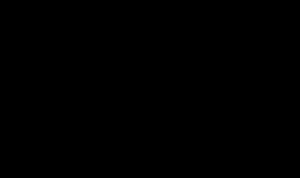
Les anthocyanidines ou anthocyanidols sont une sous-classe des flavonoïdes au sens large. Ce sont des pigments naturels, basés sur la structure de l'ion flavylium. Leurs dérivés hétérosides sont appelés anthocyanes, anthocyanosides ou encore anthocyanines.